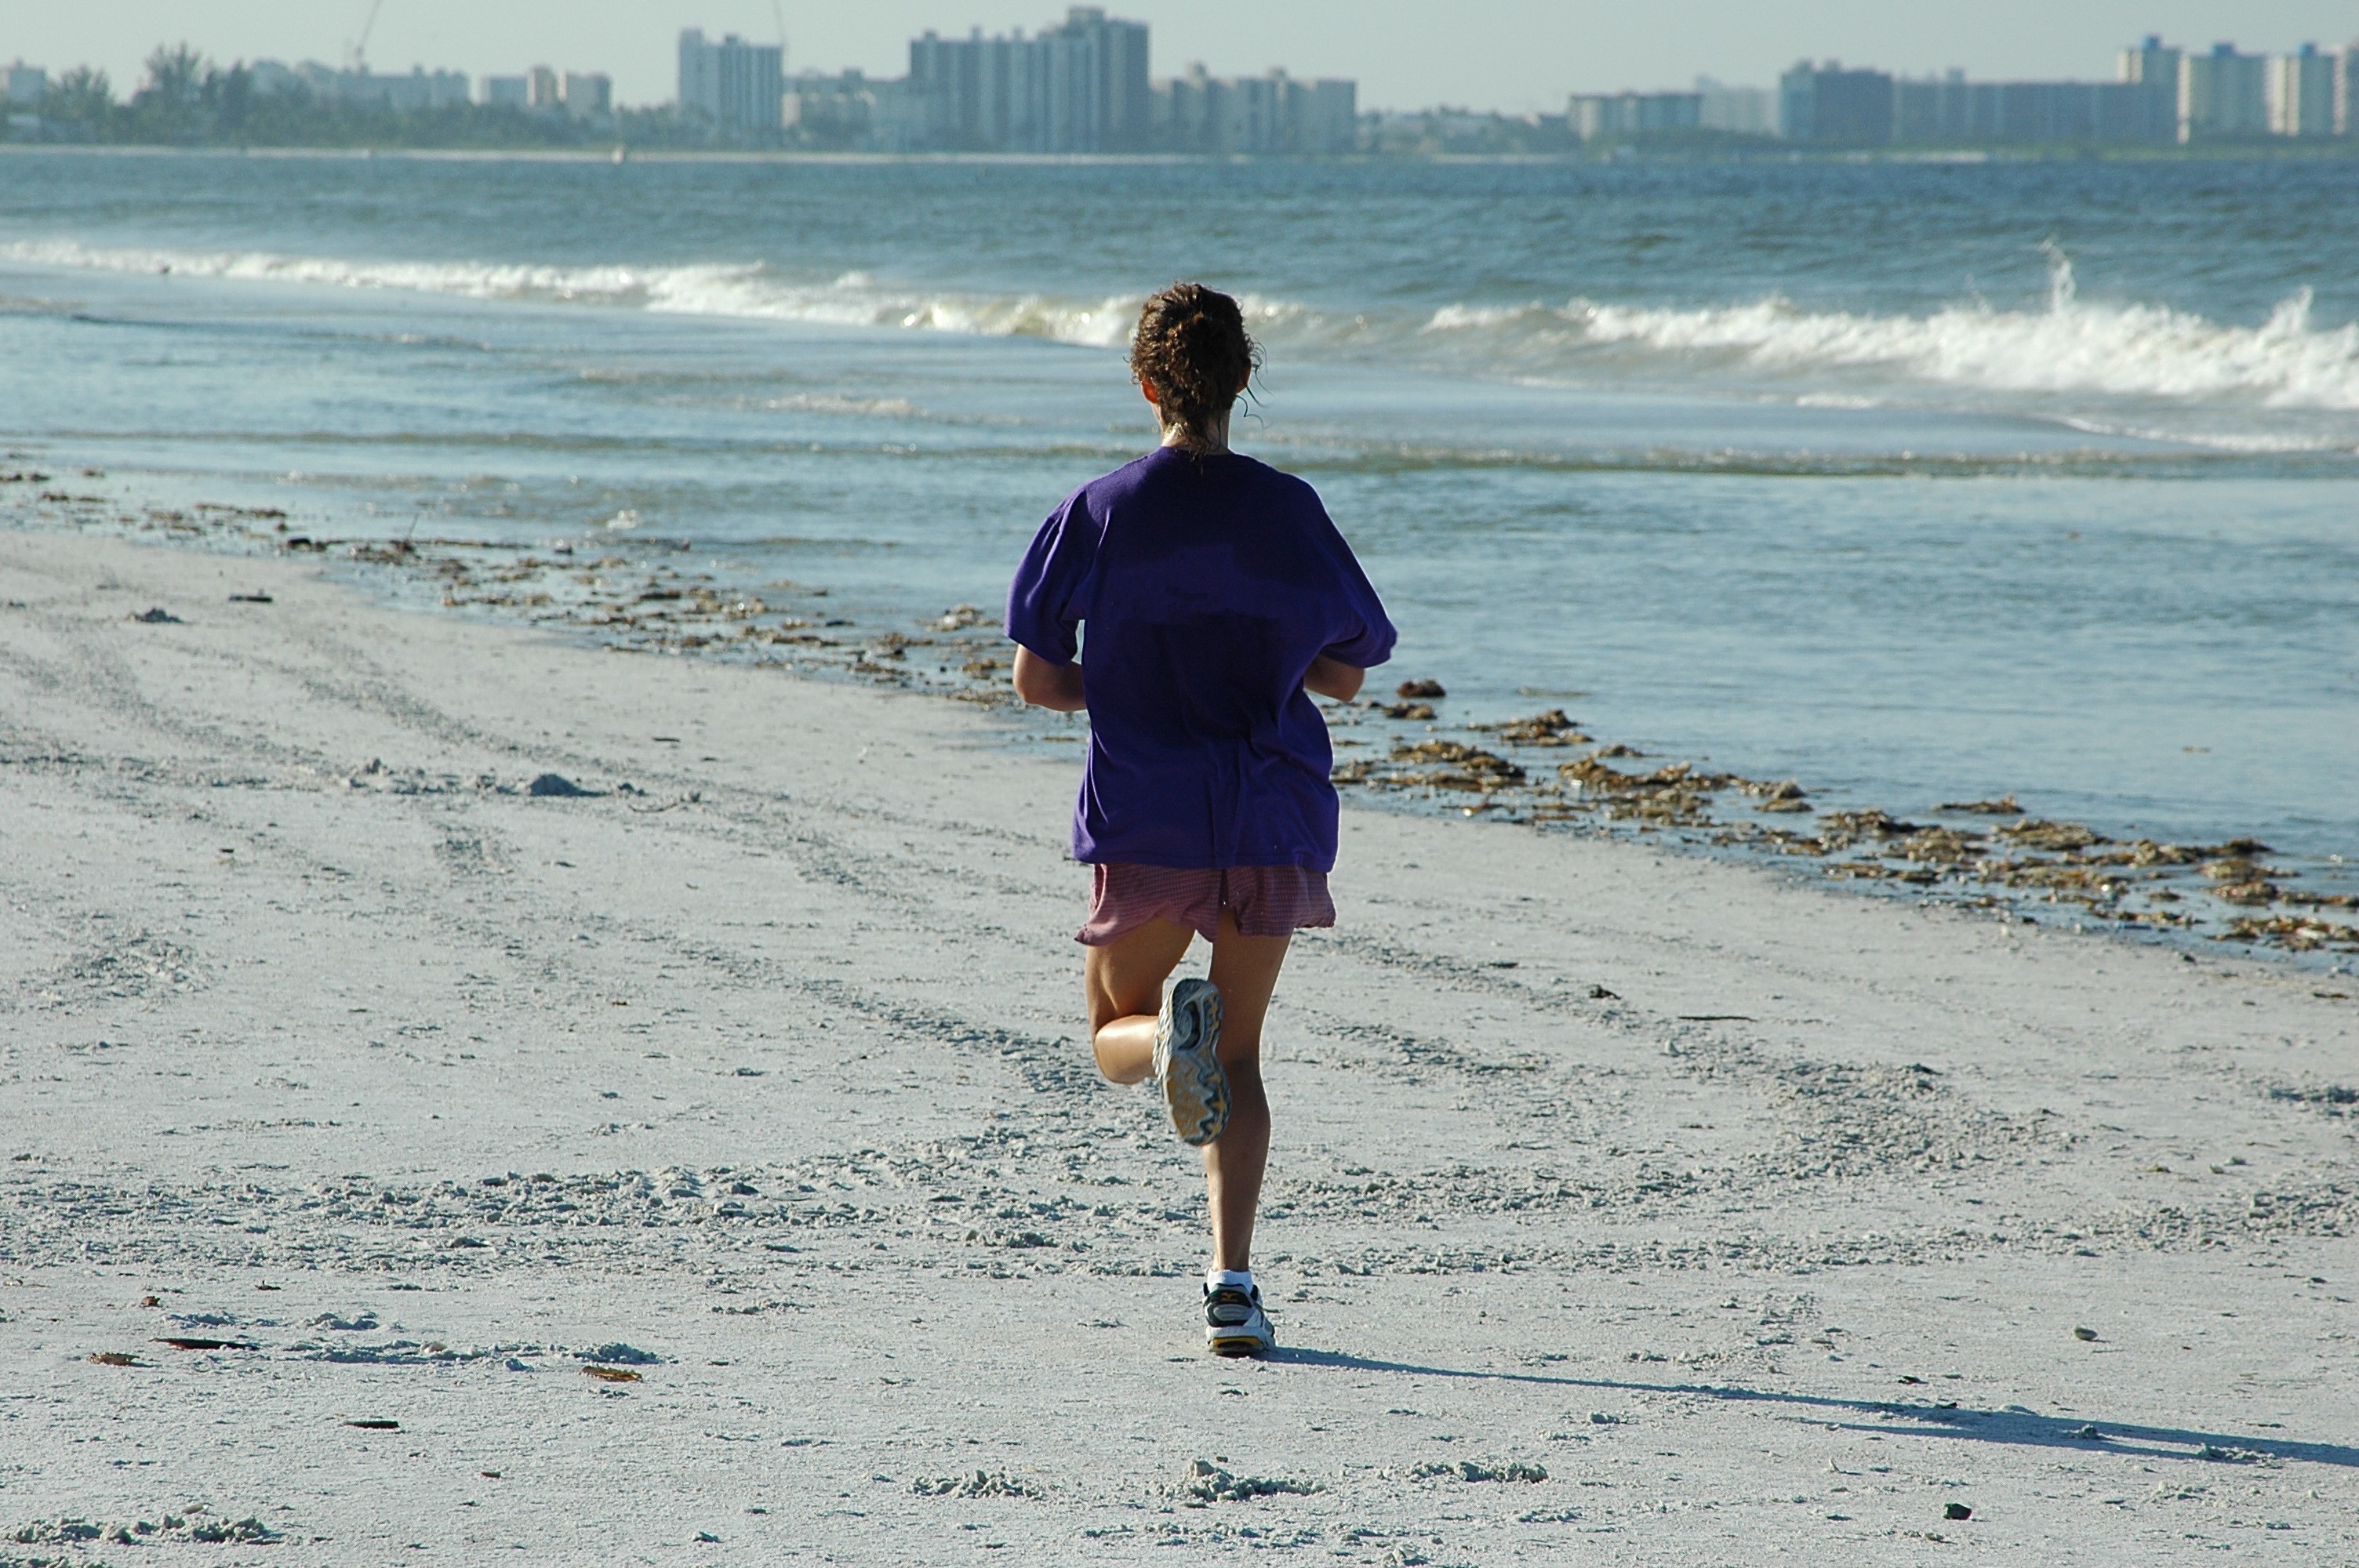
beach, sea, coast, nature, outdoor, sand, ocean, person, sport, shore, wave, running, run, summer, vacation, female, athletic, training, jogging, runner, exercise, lifestyle, healthy, fitness, workout, activity, outside, sports, fit, athlete, active, adult, wellness, jog, woman jogger, running woman, woman running, outdoor fitness, physical exercise, human action, ultramarathon